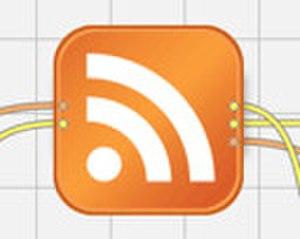
Flux RSS
Le Web 2.0, quelquefois appelé Web participatif, désigne l'ensemble des techniques, des fonctionnalités et des usages qui ont suivi la forme originelle du Web, www ou World Wide Web, caractérisé par plus de simplicité et d'interactivité. Il concerne en particulier les interfaces et les échanges permettant aux internautes ayant peu de connaissances techniques de s'approprier des fonctionnalités du Web. Ils peuvent d'une part contribuer à l'échange d'informations et interagir de façon simple, à la fois au niveau du contenu et de la structure des pages, et d'autre part entre eux, créant notamment le Web social. Grâce aux outils mis à leur disposition, les internautes construisent le Web.